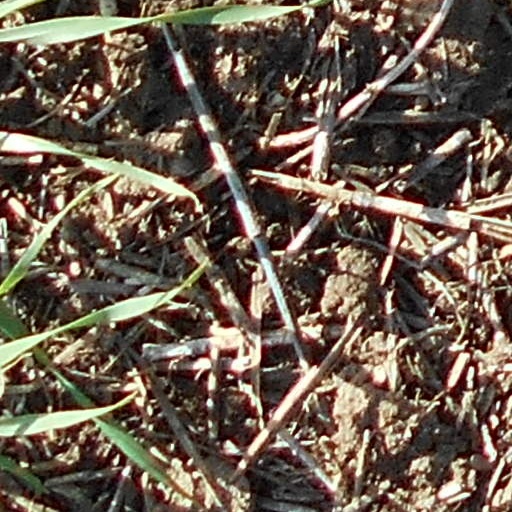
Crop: wheat